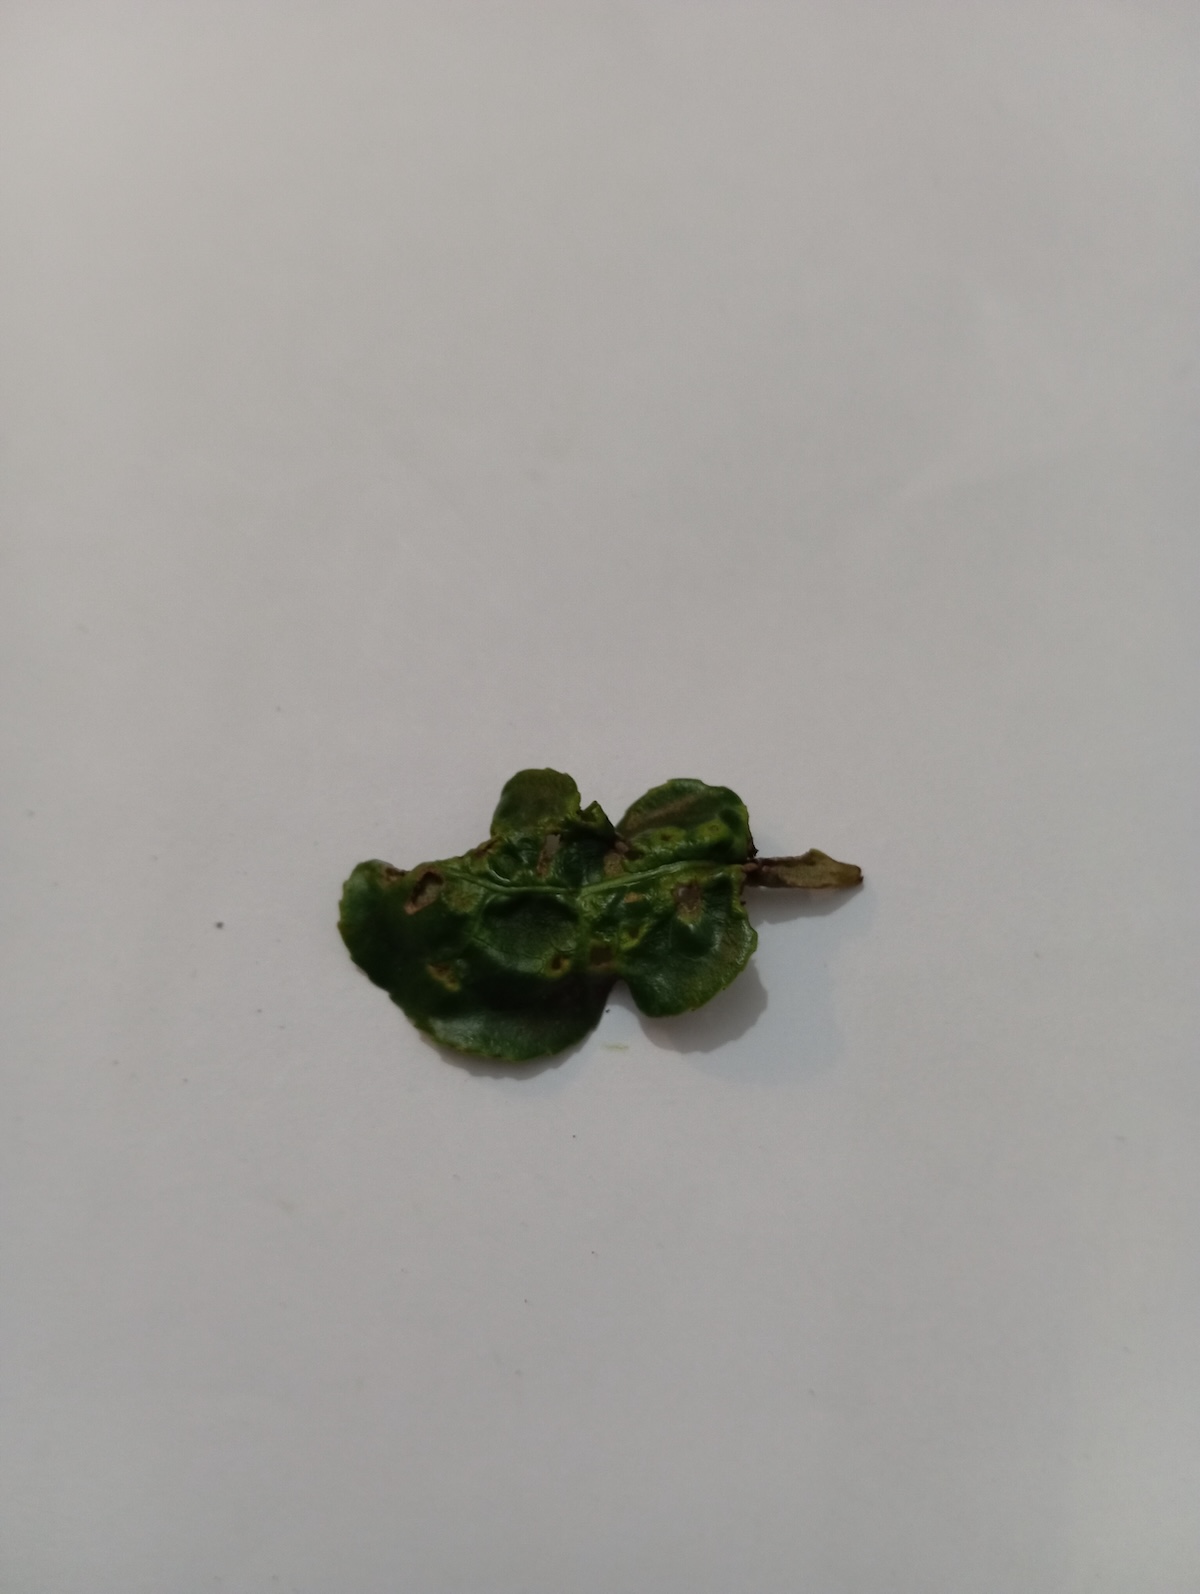
Label: Green mirid bug